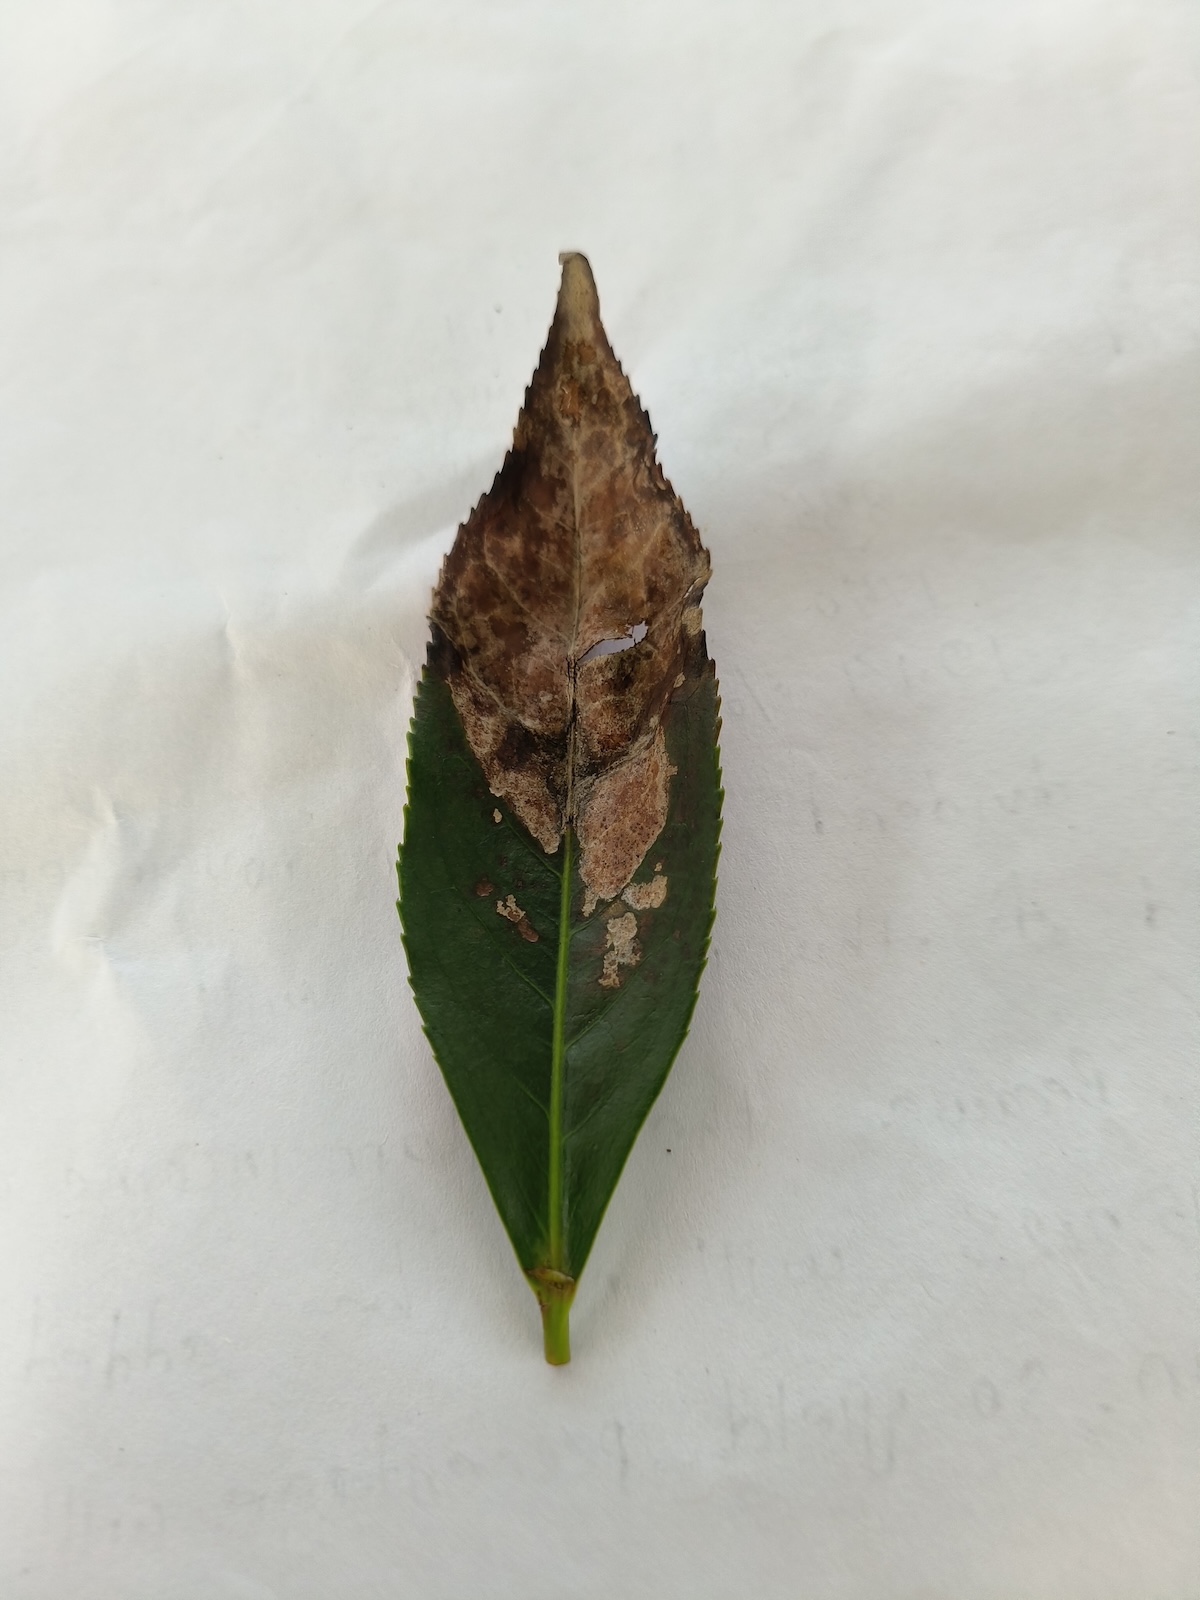
Label: Gray Blight